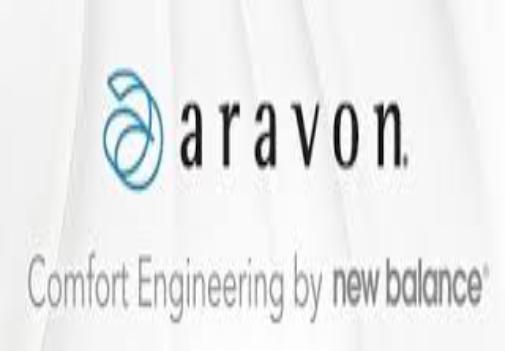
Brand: Aravon
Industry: Clothes